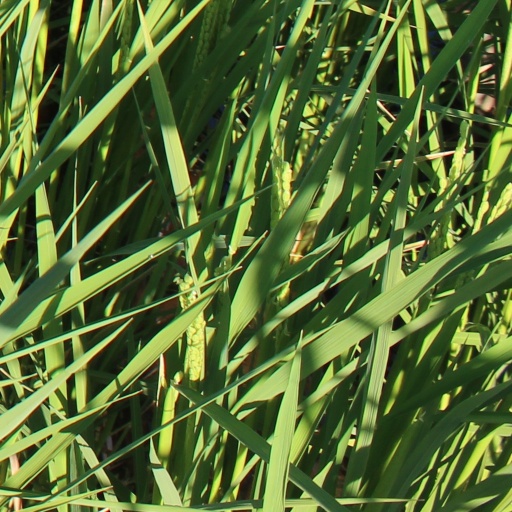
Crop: rice